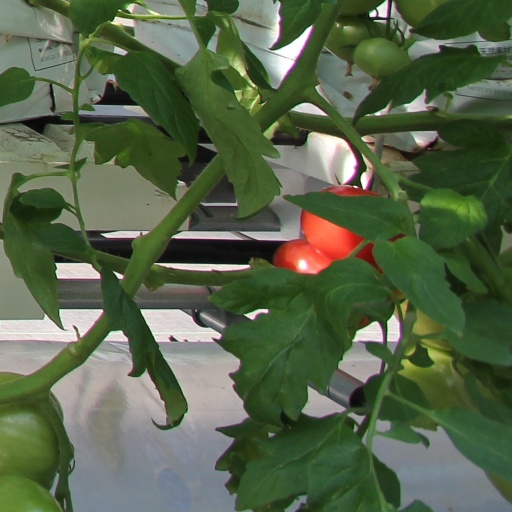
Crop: tomato